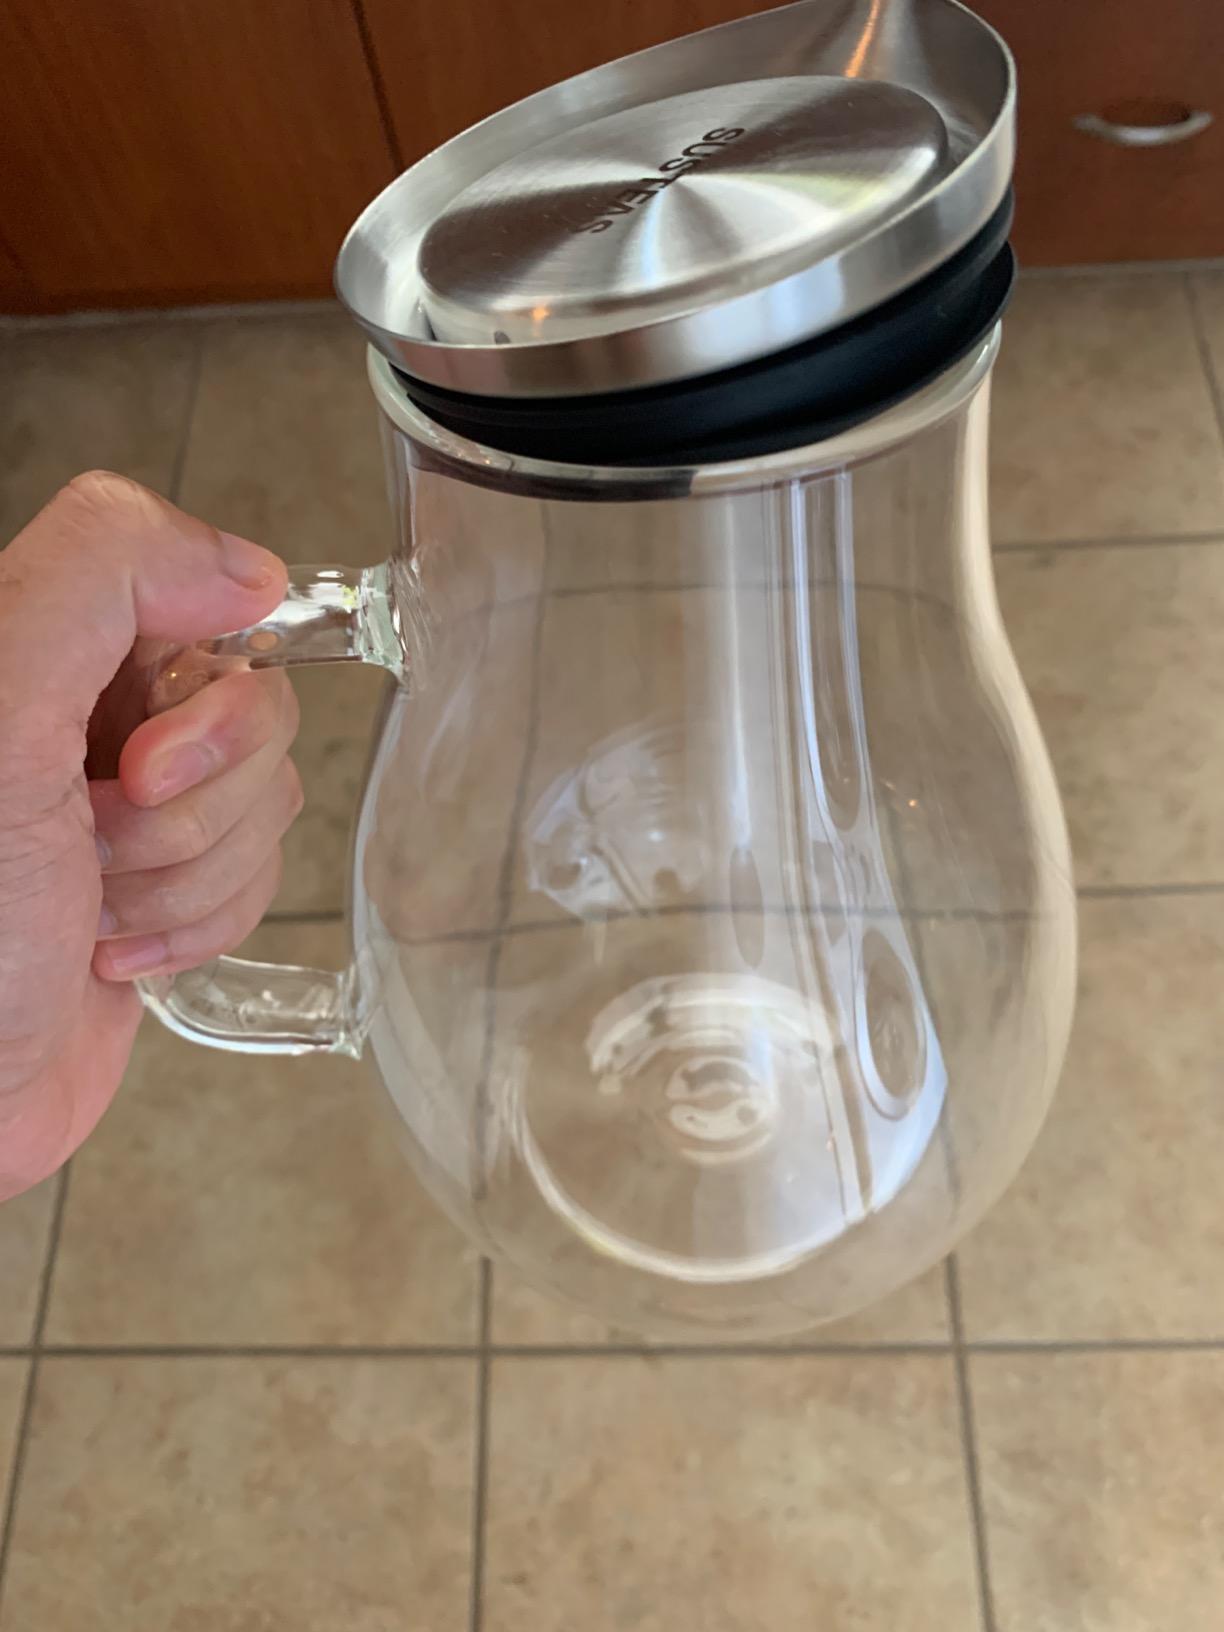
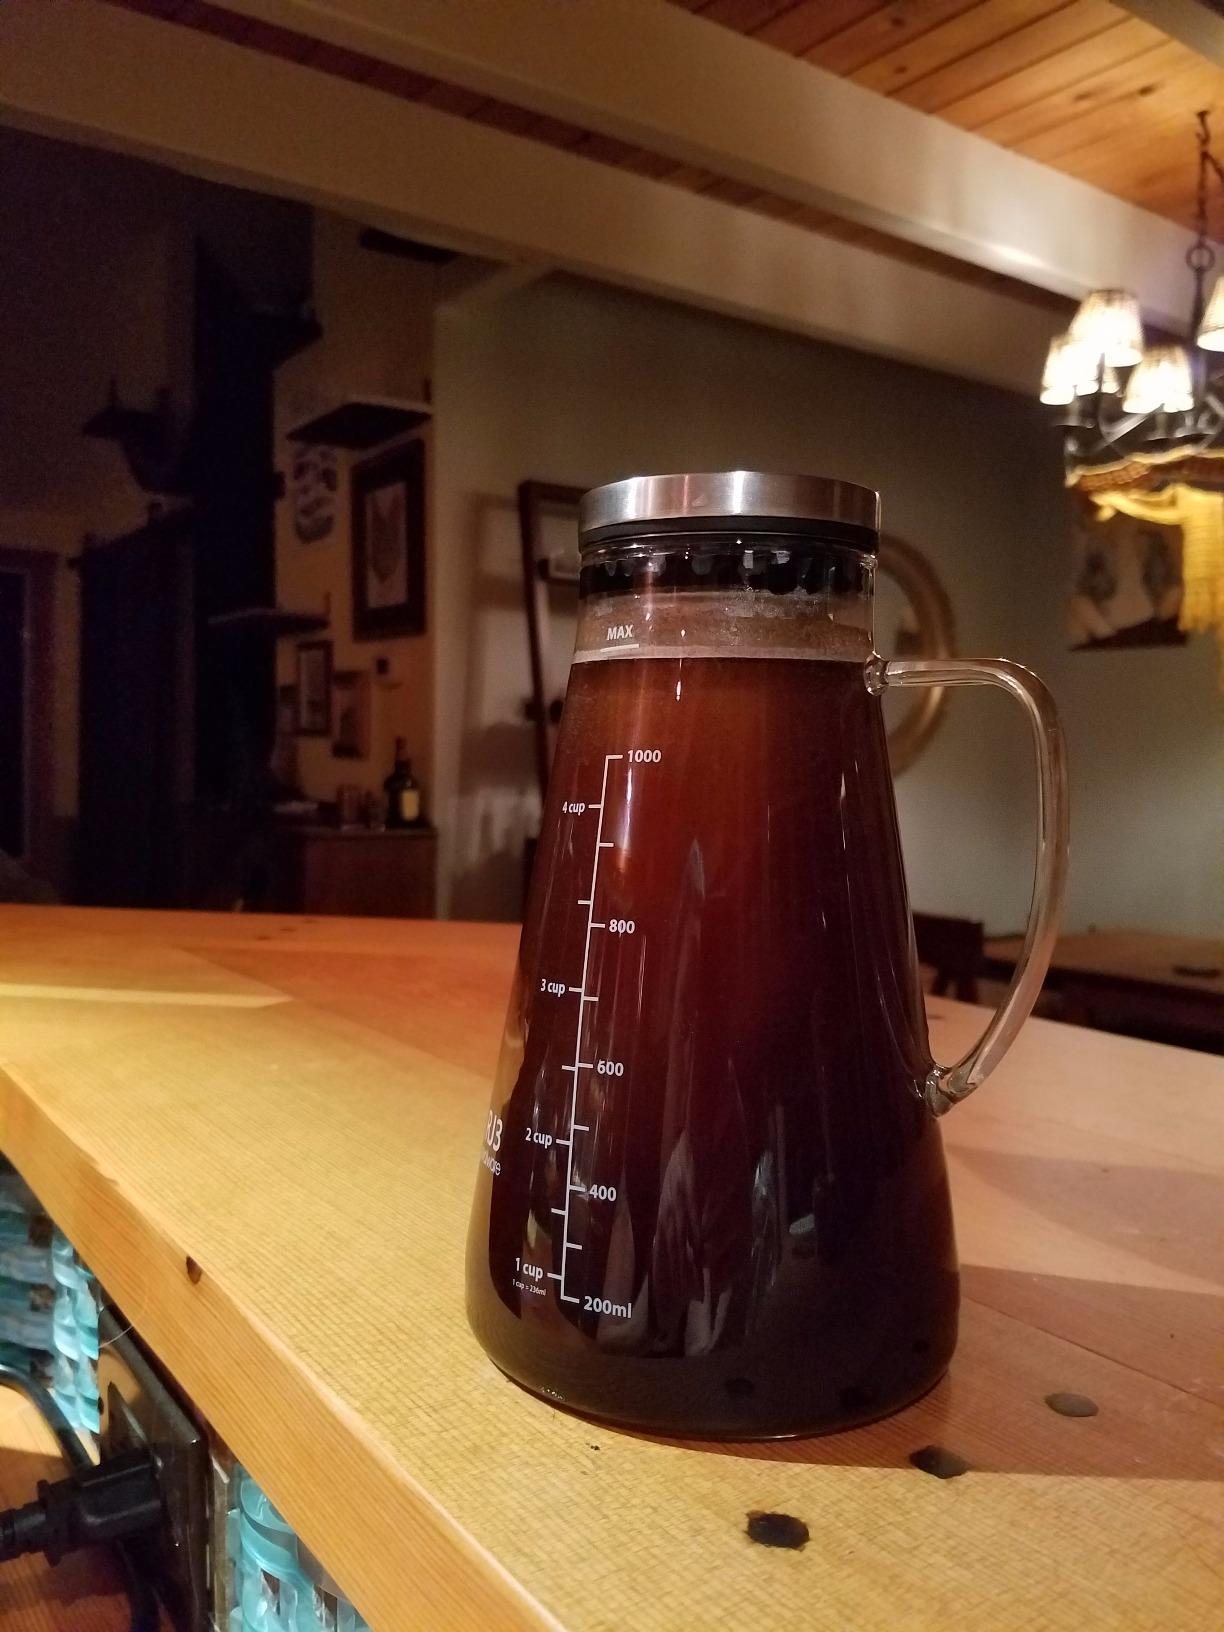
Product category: items_tea
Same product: no